Philips Natuurkundig Laboratorium

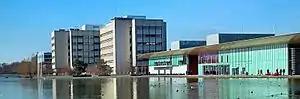
High Tech Campus, Eindhoven

In 2000, Philips decided on a new direction for the NatLab and the grounds it was housed on: The decision was made to transform and sell the whole of it into an open innovation facility for technology companies, of which Philips Research was only a small one. The new name is the High Tech Campus Eindhoven, which has by now completely subsumed the old NatLab. This decision by Philips also fit with the new direction chosen by the company, "Health and Lifestyle".